City of Glasgow College

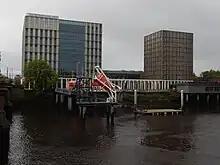
Riverside Campus, originally opened in 1969 as part of the Glasgow College of Nautical Studies.

The Riverside Campus, originally opened in 1969, was extensively rebuilt and officially opened by Nicola Sturgeon, the First Minister of Scotland, on 26 October 2015. It offers courses in nautical science and engineering, and is situated on the south bank of the River Clyde. It also offers Merchant Navy officer training up to Chief Engineer and Master Mariner level. Up to 3,000 cadets study at the nautical faculty which in 2019 celebrated its 50th anniversary since opening.